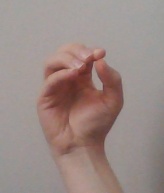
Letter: ha